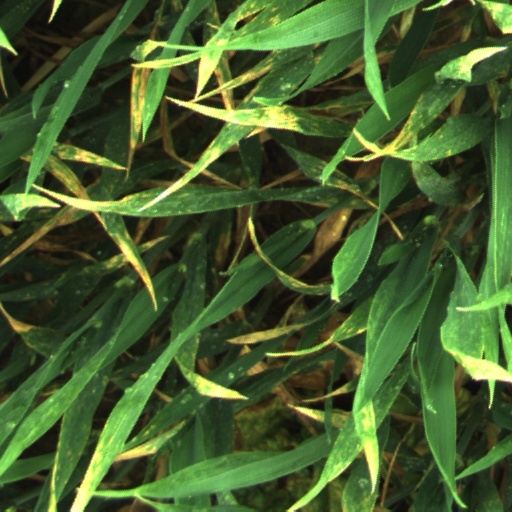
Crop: wheat